Telephone numbers in Switzerland

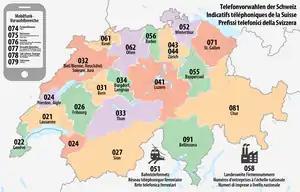

The national destination code (NDC) is the area code for Swiss telephone numbers. Within Switzerland the trunk code 0 must be dialed before the NDC, while it is not needed from international locations.